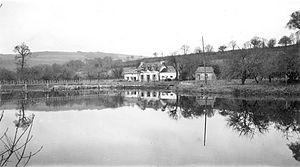
Ecluse et maison éclusière de Penn ar Pont en Lothey vers 1940 (sur l'Aulne canalisée, partie du canal de Nantes à Brest)
Lothey [lɔtɛj] est une commune du département du Finistère, dans la région Bretagne, en France.